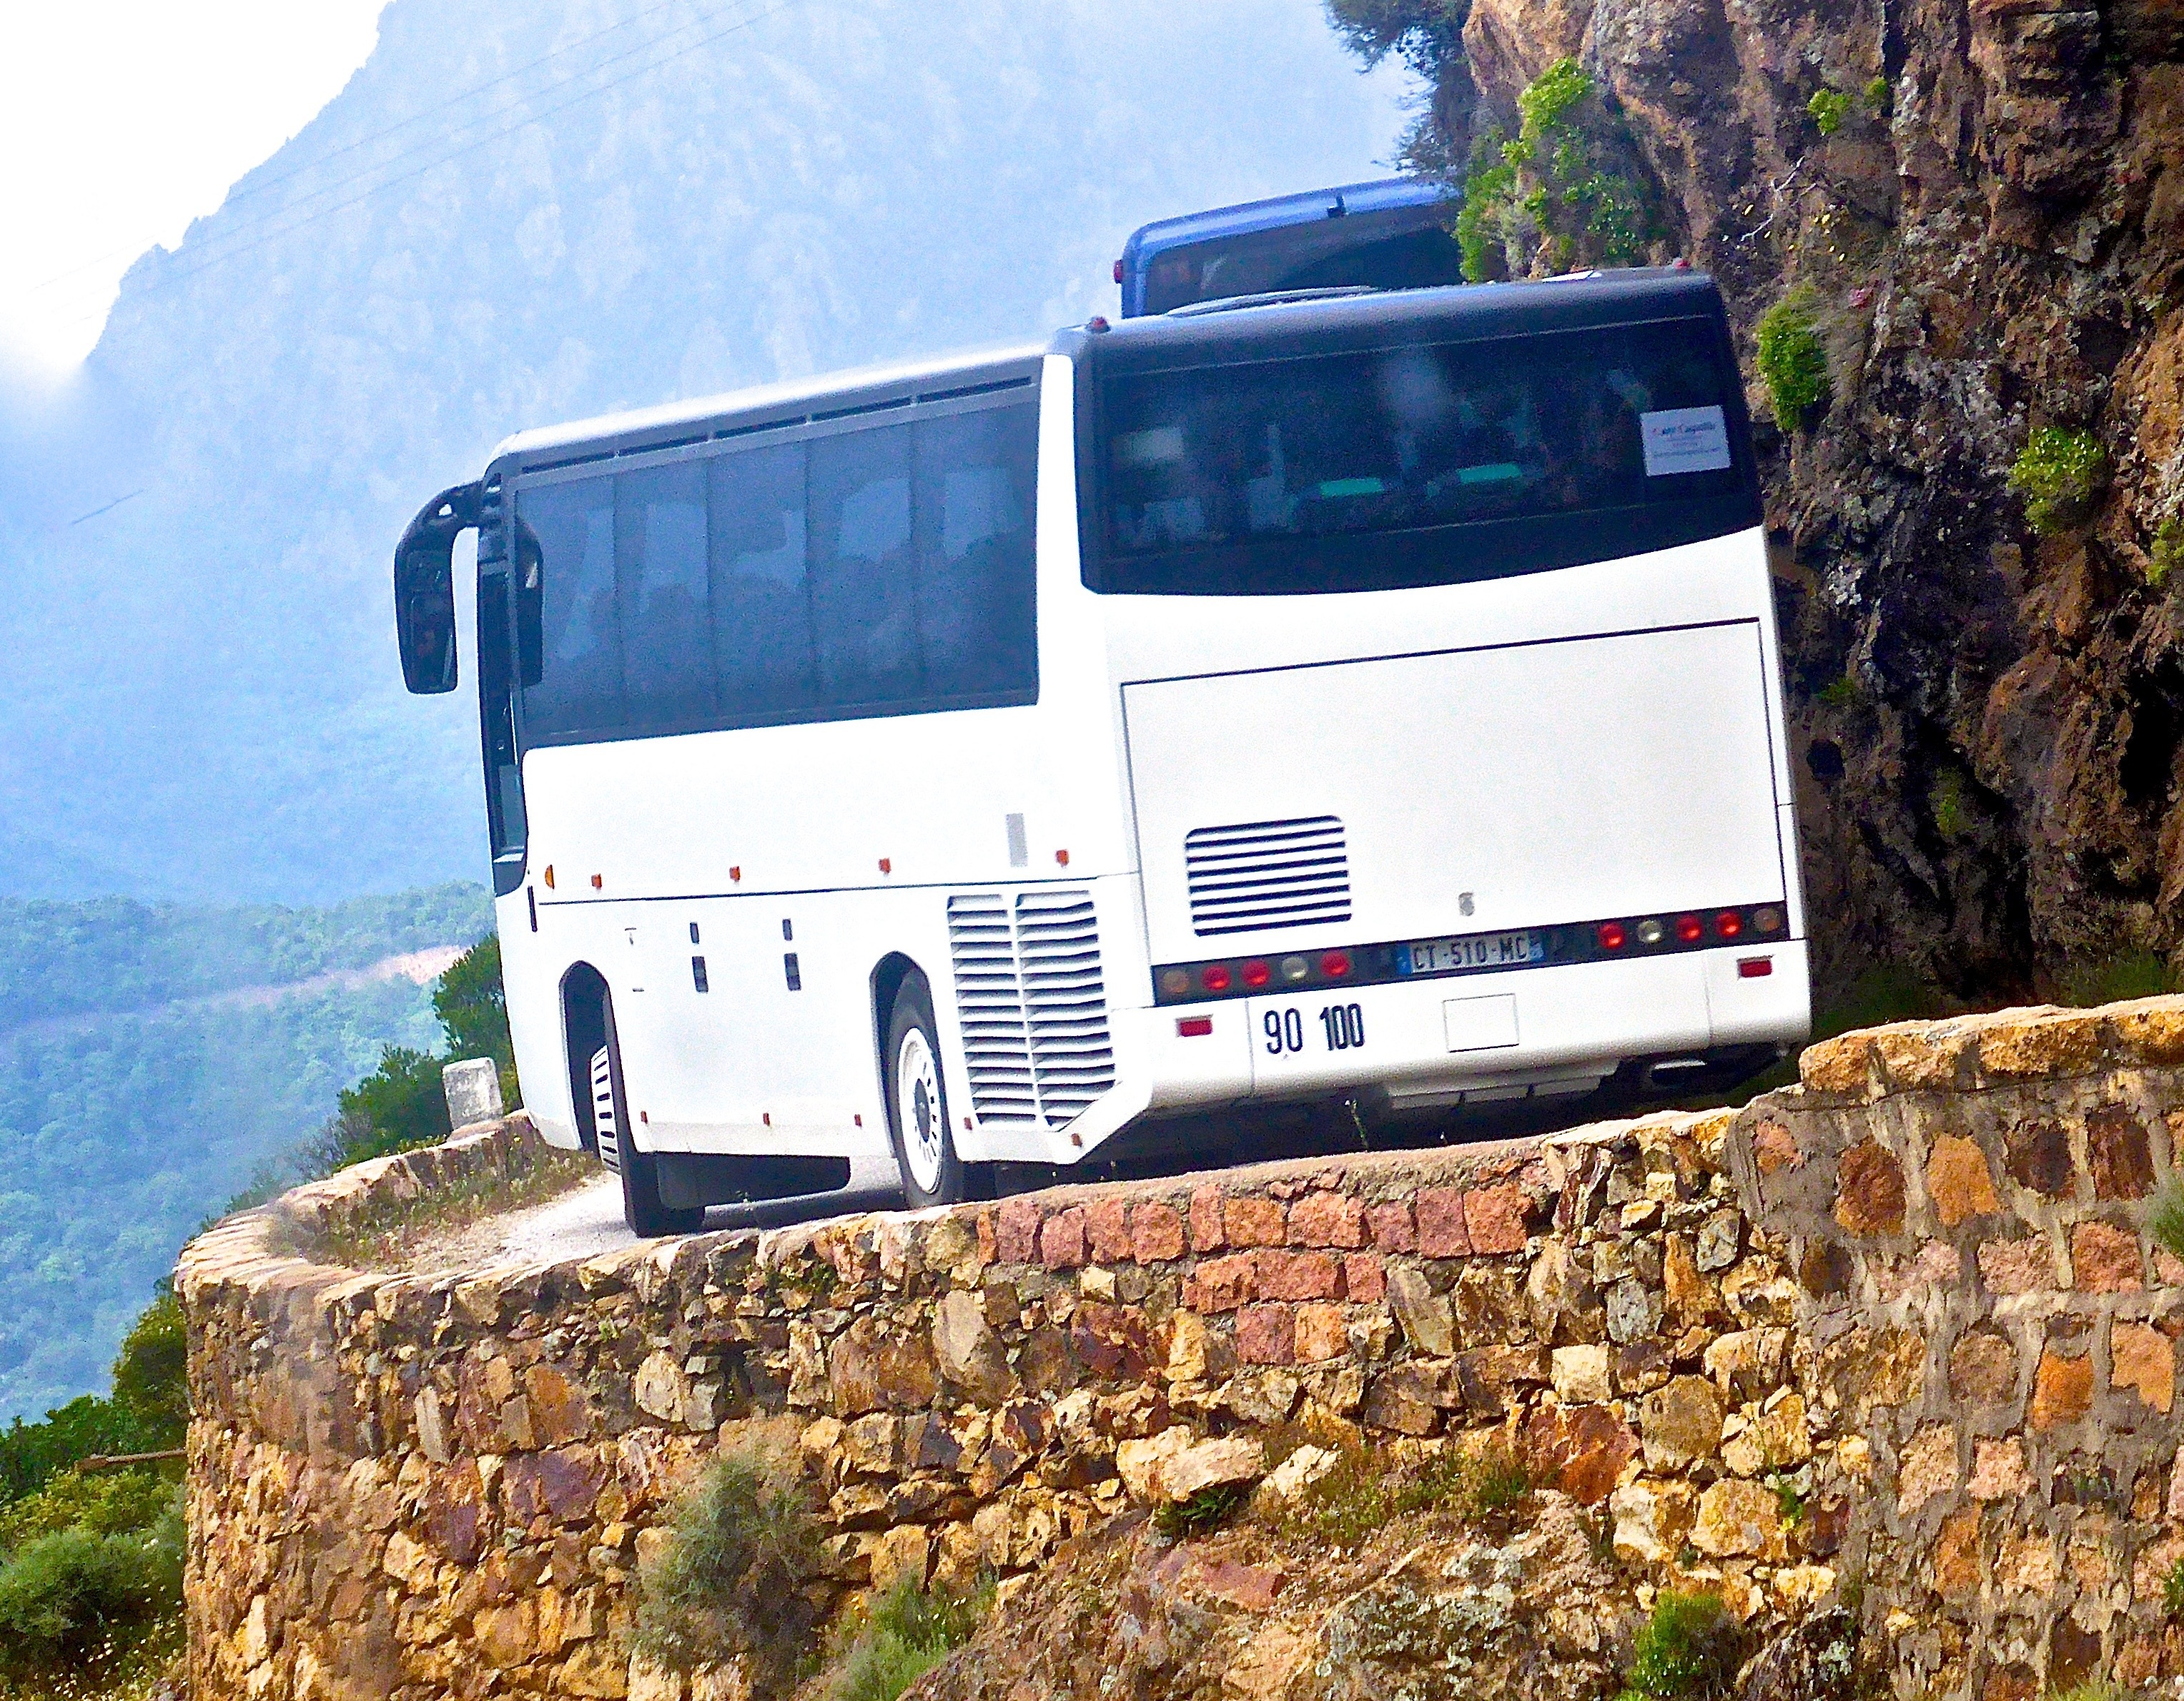
narrow, cliff, transport, vehicle, public transport, edge, bus, corsica, dangerous, land vehicle, recreational vehicle